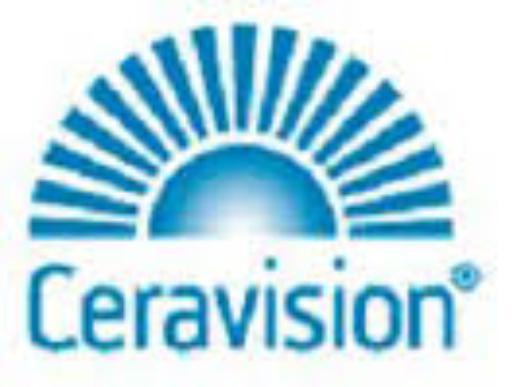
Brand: ceravision
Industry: Others